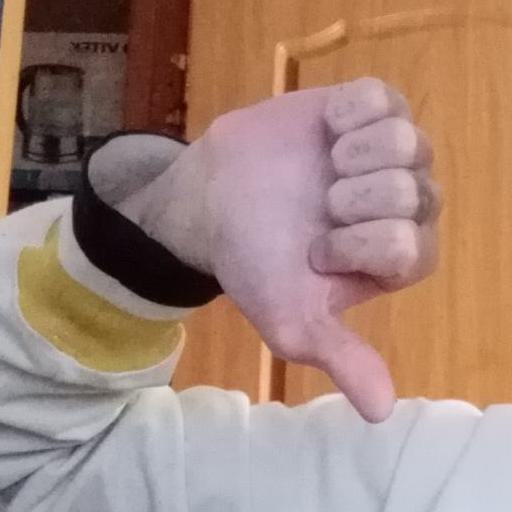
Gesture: dislike